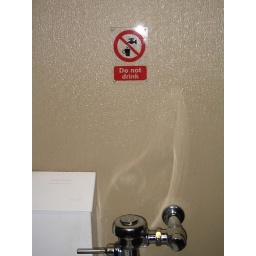
Odd sign above the toilet in the bathroom at the toll on the Coquihalla.